Nakajima A6M2-N

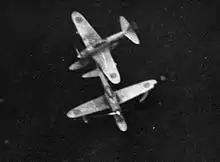
A6M2-Ns at Holtz Bay in Attu Island, Alaska

The seaplane also served as an interceptor for protecting fueling depots in Balikpapan and Avon Bases (Dutch East Indies), and they reinforced the Shumushu base (North Kuriles) in the same period. Such fighters served aboard seaplane carriers "Kamikawa Maru" in the Solomons and Kuriles areas and aboard Japanese raiders Hokoku Maru and Aikoku Maru in Indian Ocean raids. Later in the conflict, the Otsu Air Group utilized the A6M2-N as an interceptor alongside Kawanishi N1K1 Kyofu ("Rex") aircraft based in Biwa lake in the Honshū area, suffering heavy losses. By this time it was already well-known that the Rufe simply could not compete against modern fighter designs, so production ceased in September 1943.